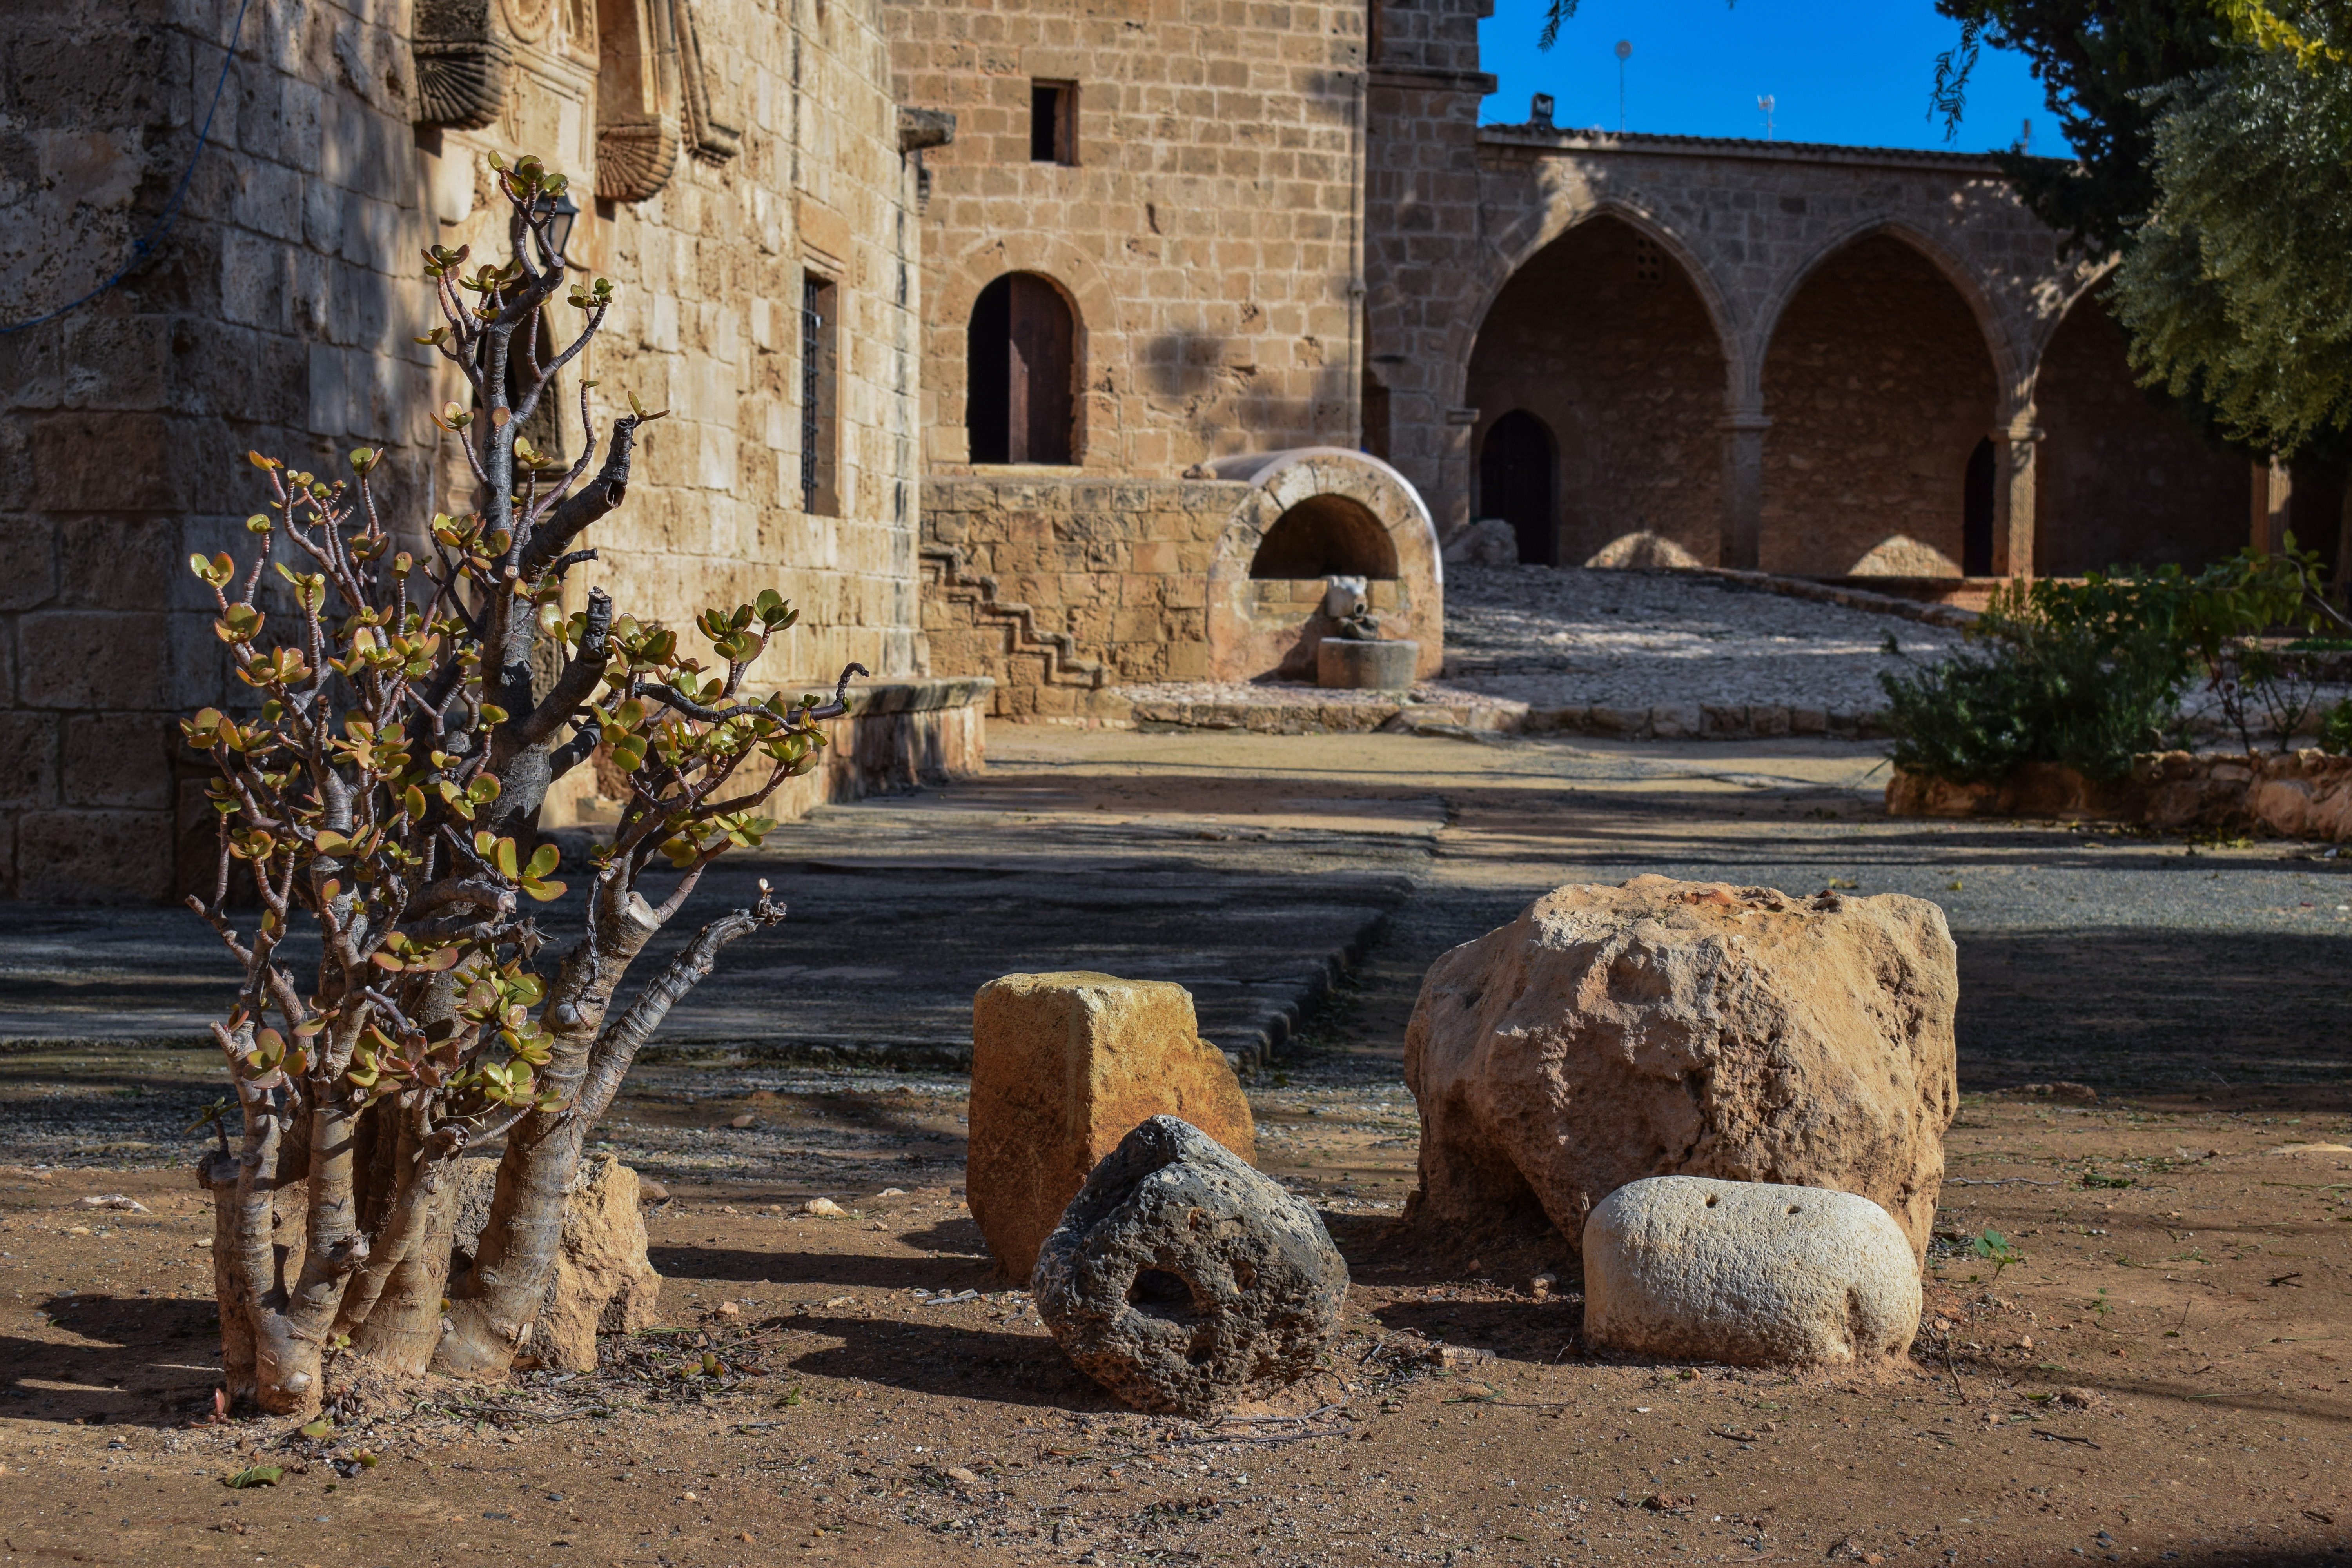
rock, architecture, wall, monument, village, mediterranean, religion, ancient, landmark, sightseeing, tourism, place of worship, sculpture, medieval, courtyard, temple, ruins, monastery, history, christianity, heritage, middle ages, cyprus, rural area, ayia napa, ancient history